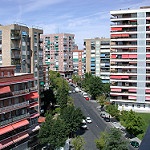
Scene: Outdoor